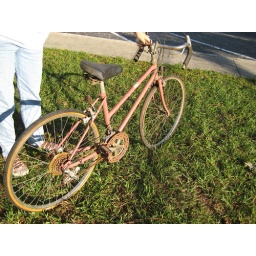
This was the bike I got hit by a car on years ago.